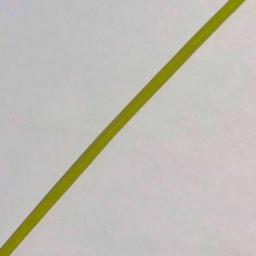
Label: Rice___Healthy